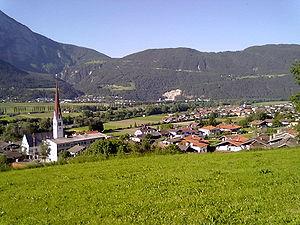
Pfaffenhofen est une commune autrichienne du district d'Innsbruck-Land dans le Tyrol.